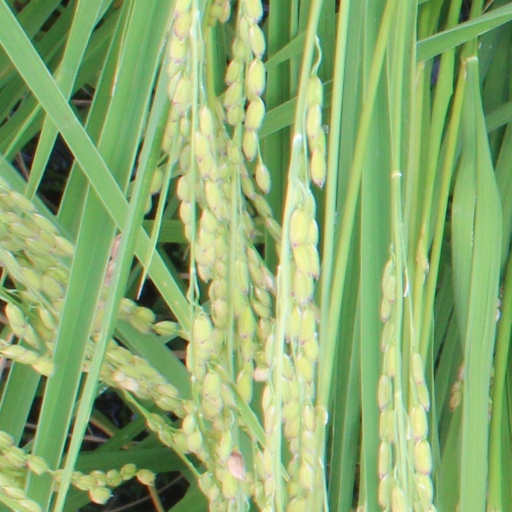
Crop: rice